Maternal and child health in Tanzania

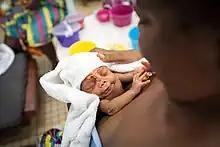
Mother and child health

Both maternal and child health are interdependent and substantially contributing to high burden of mortality worldwide. Every year, 289 000 women die due to complications in pregnancy and childbirth, and 6.6 million children below 5 years of age die of complications in the newborn period and of common childhood diseases. Sub-Saharan Africa (SSA), which includes Tanzania, contribute higher proportion of maternal and child mortality. Due to considerable proportion of mortality being attributed by maternal and child health, the United Nations together with other international agencies incorporated the two into Millennium Development Goals (MDGs) 4 and 5. In this regard, Tanzania through the Ministry of Health and Social Welfare (MoHSW) adopted different strategies and efforts to promote safe motherhood and improve child survival. Similarly, in an effort to improve maternal and child health, Tanzania's government has declared maternal and child health services to be exempt from user fees in government facilities.